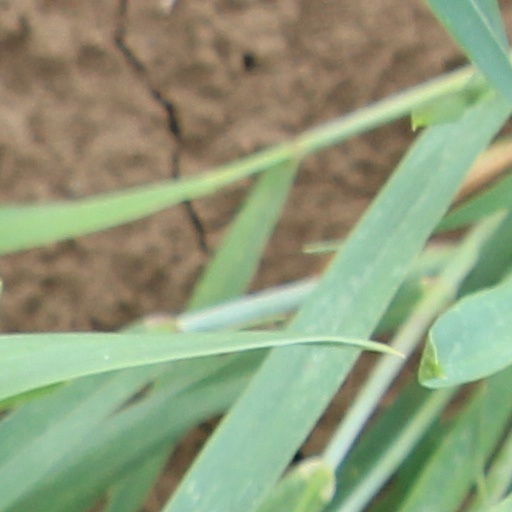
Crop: wheat